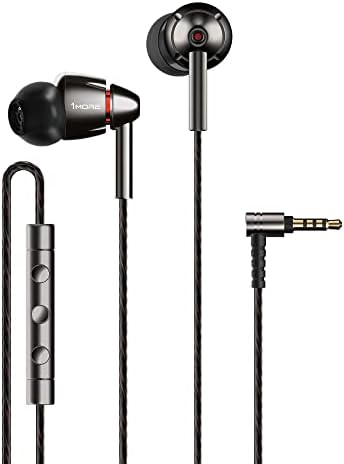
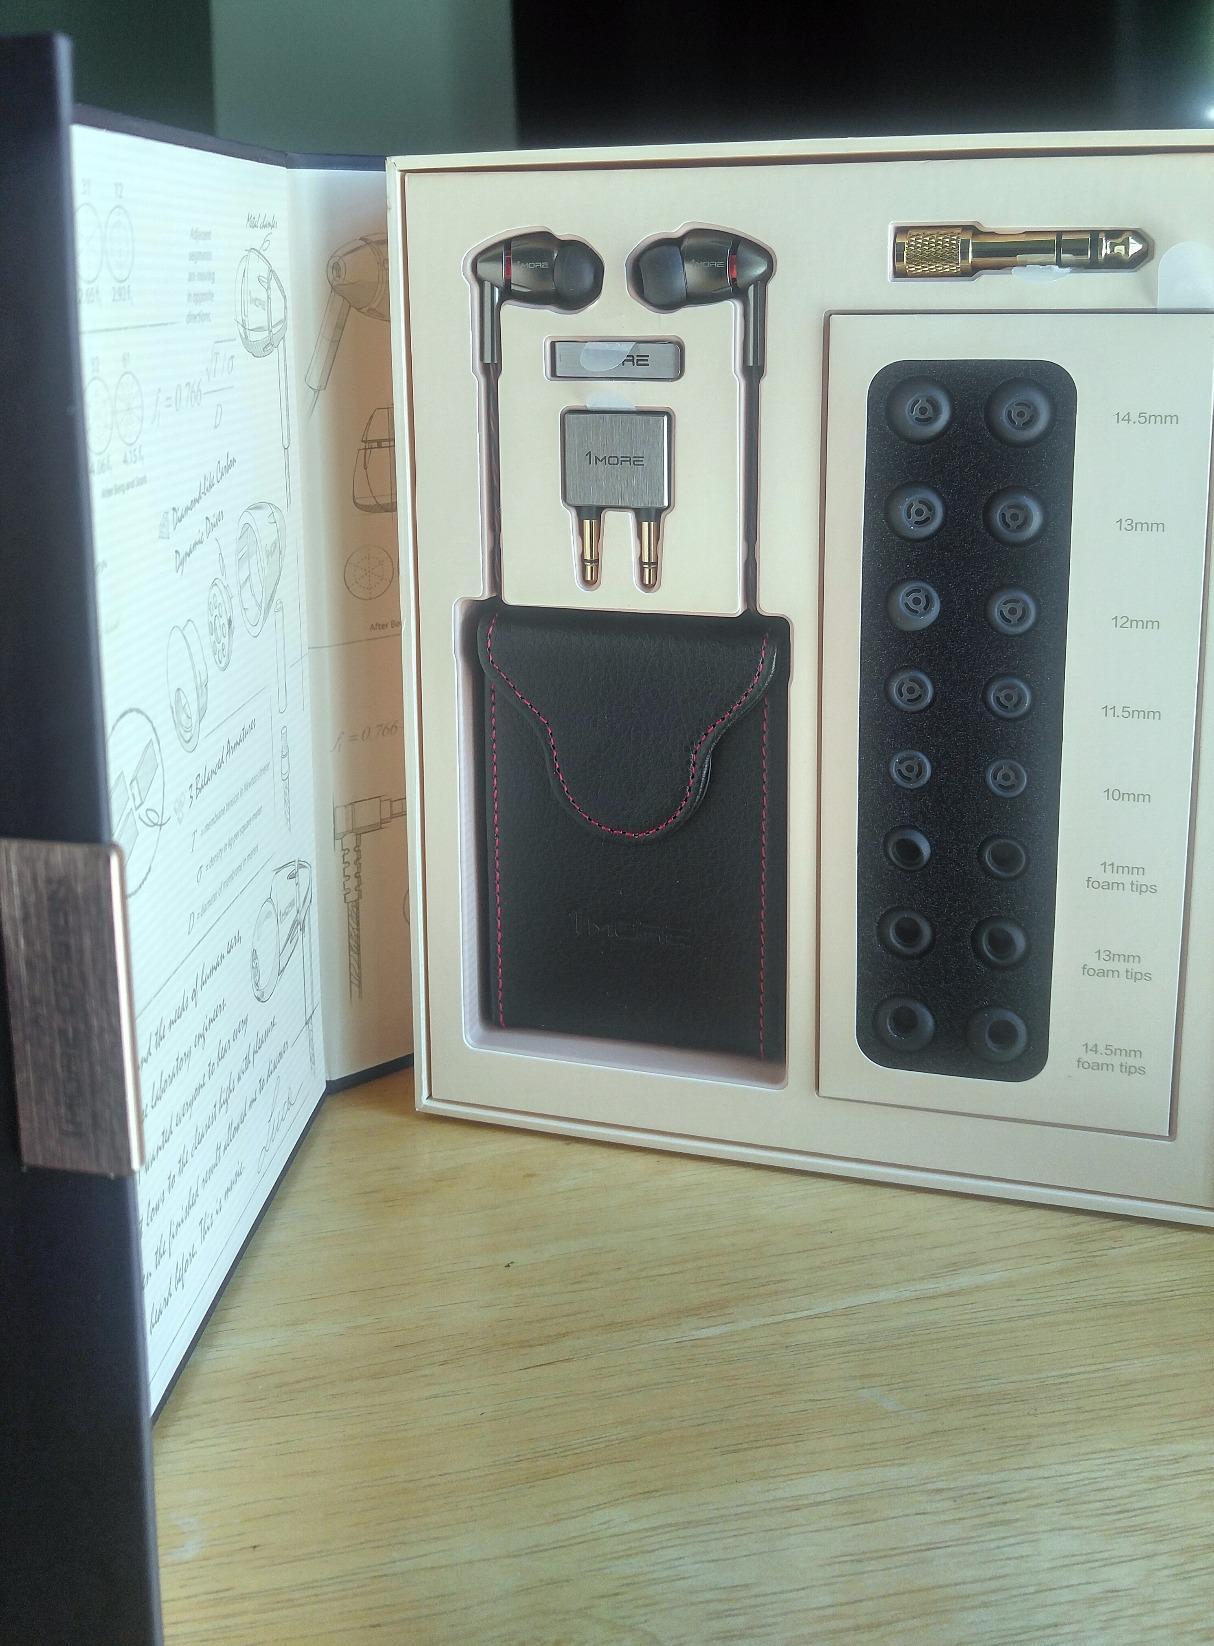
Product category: headphones
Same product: yes